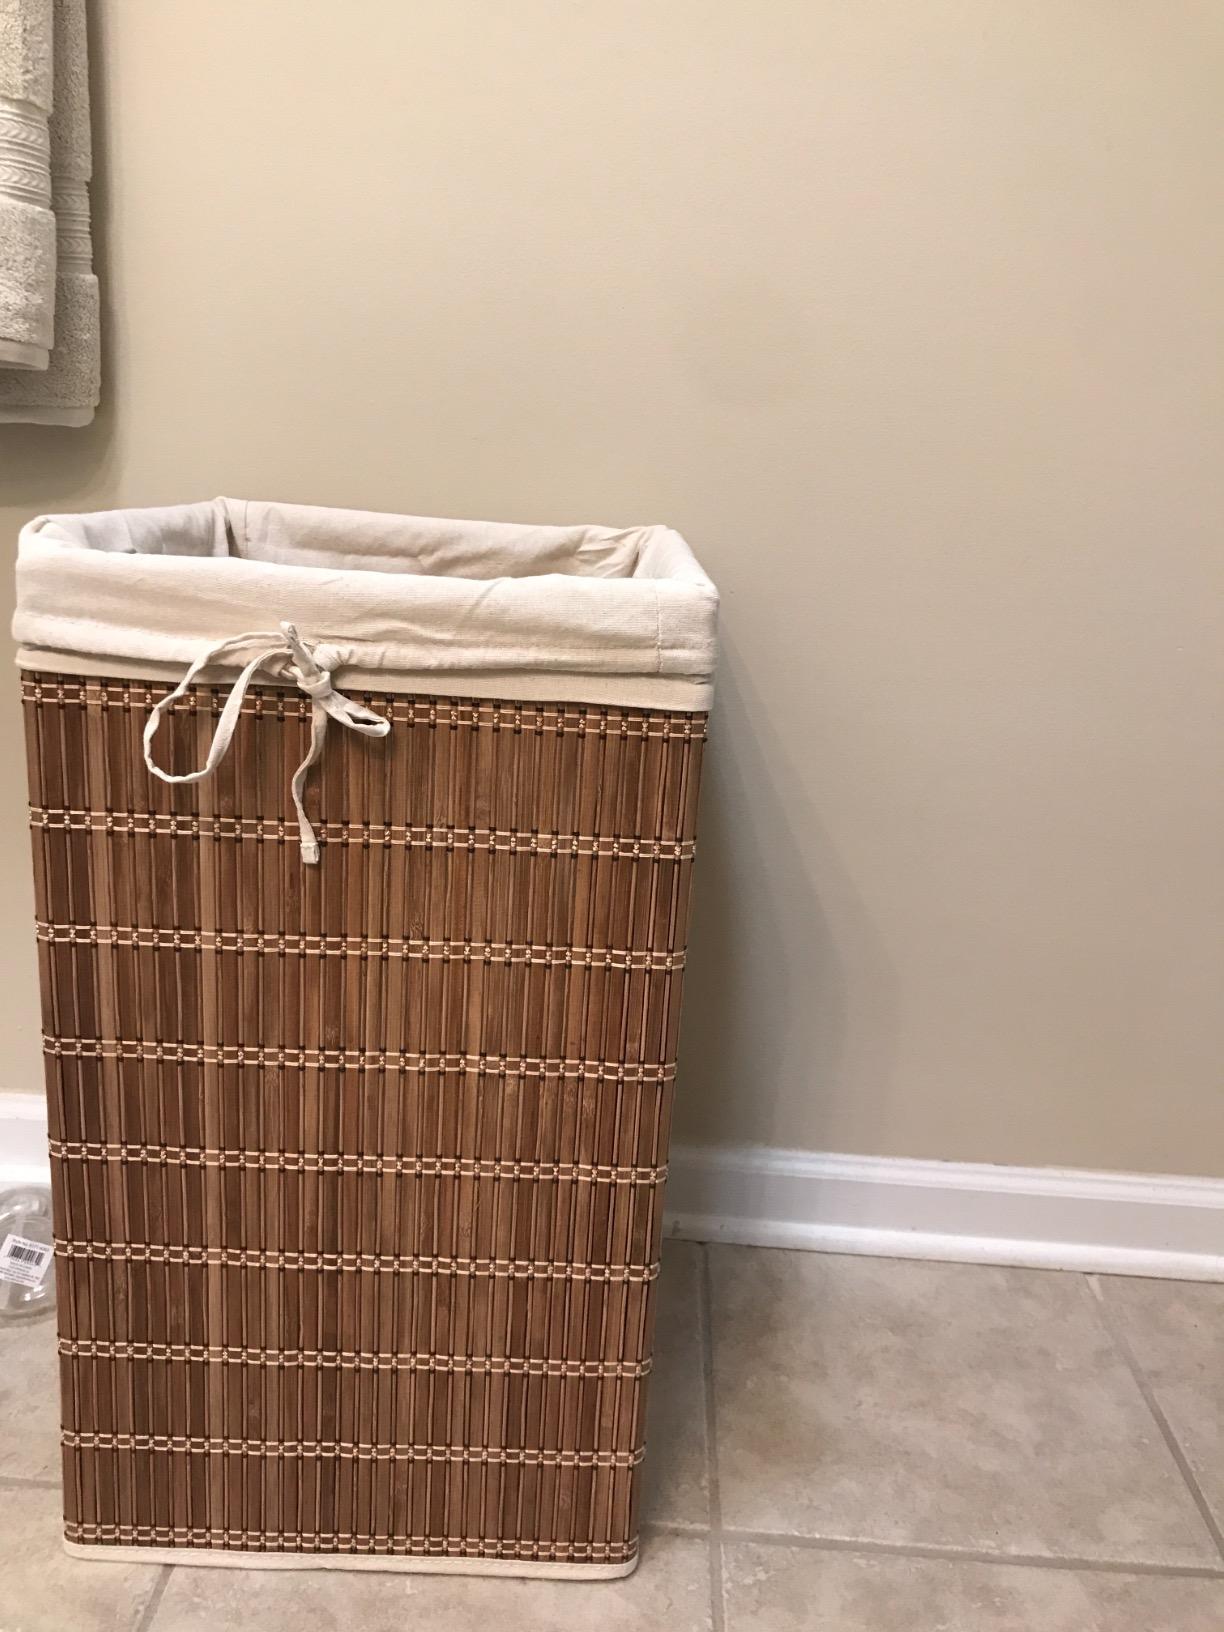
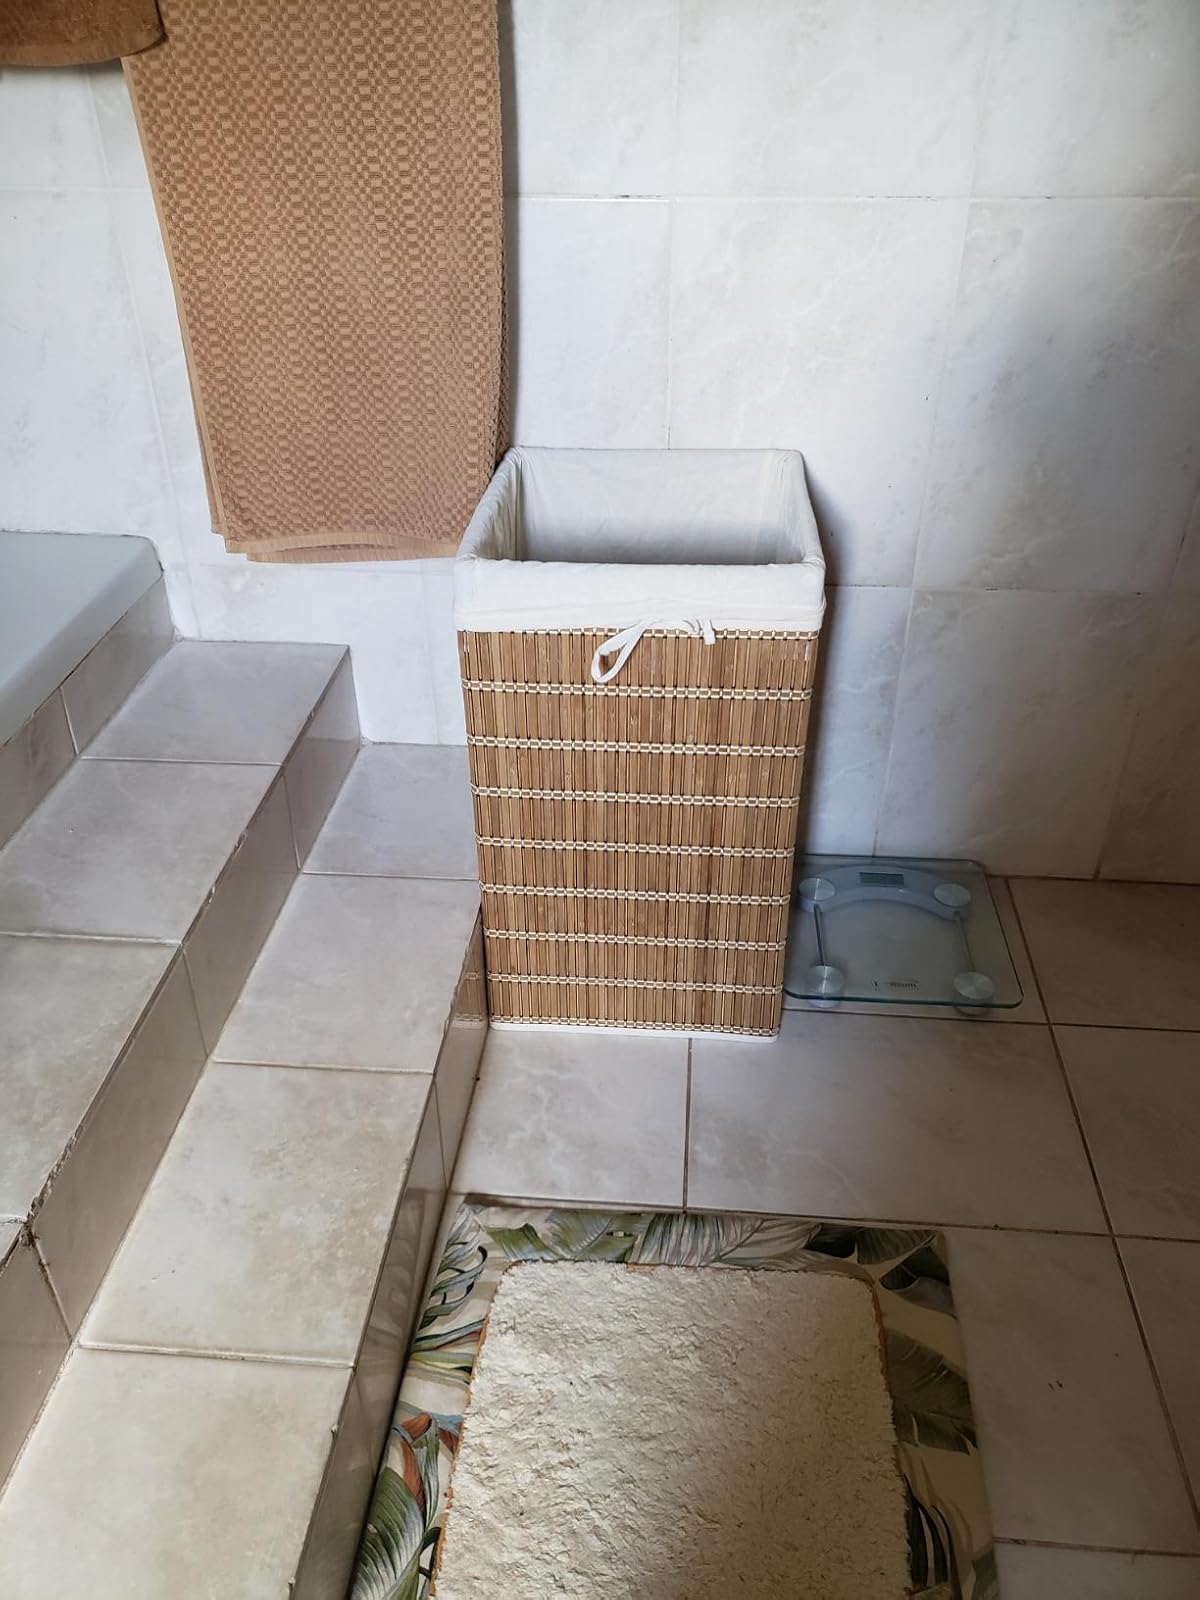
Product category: items_hamper
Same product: yes